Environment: lab
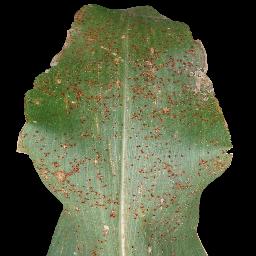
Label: common_rust